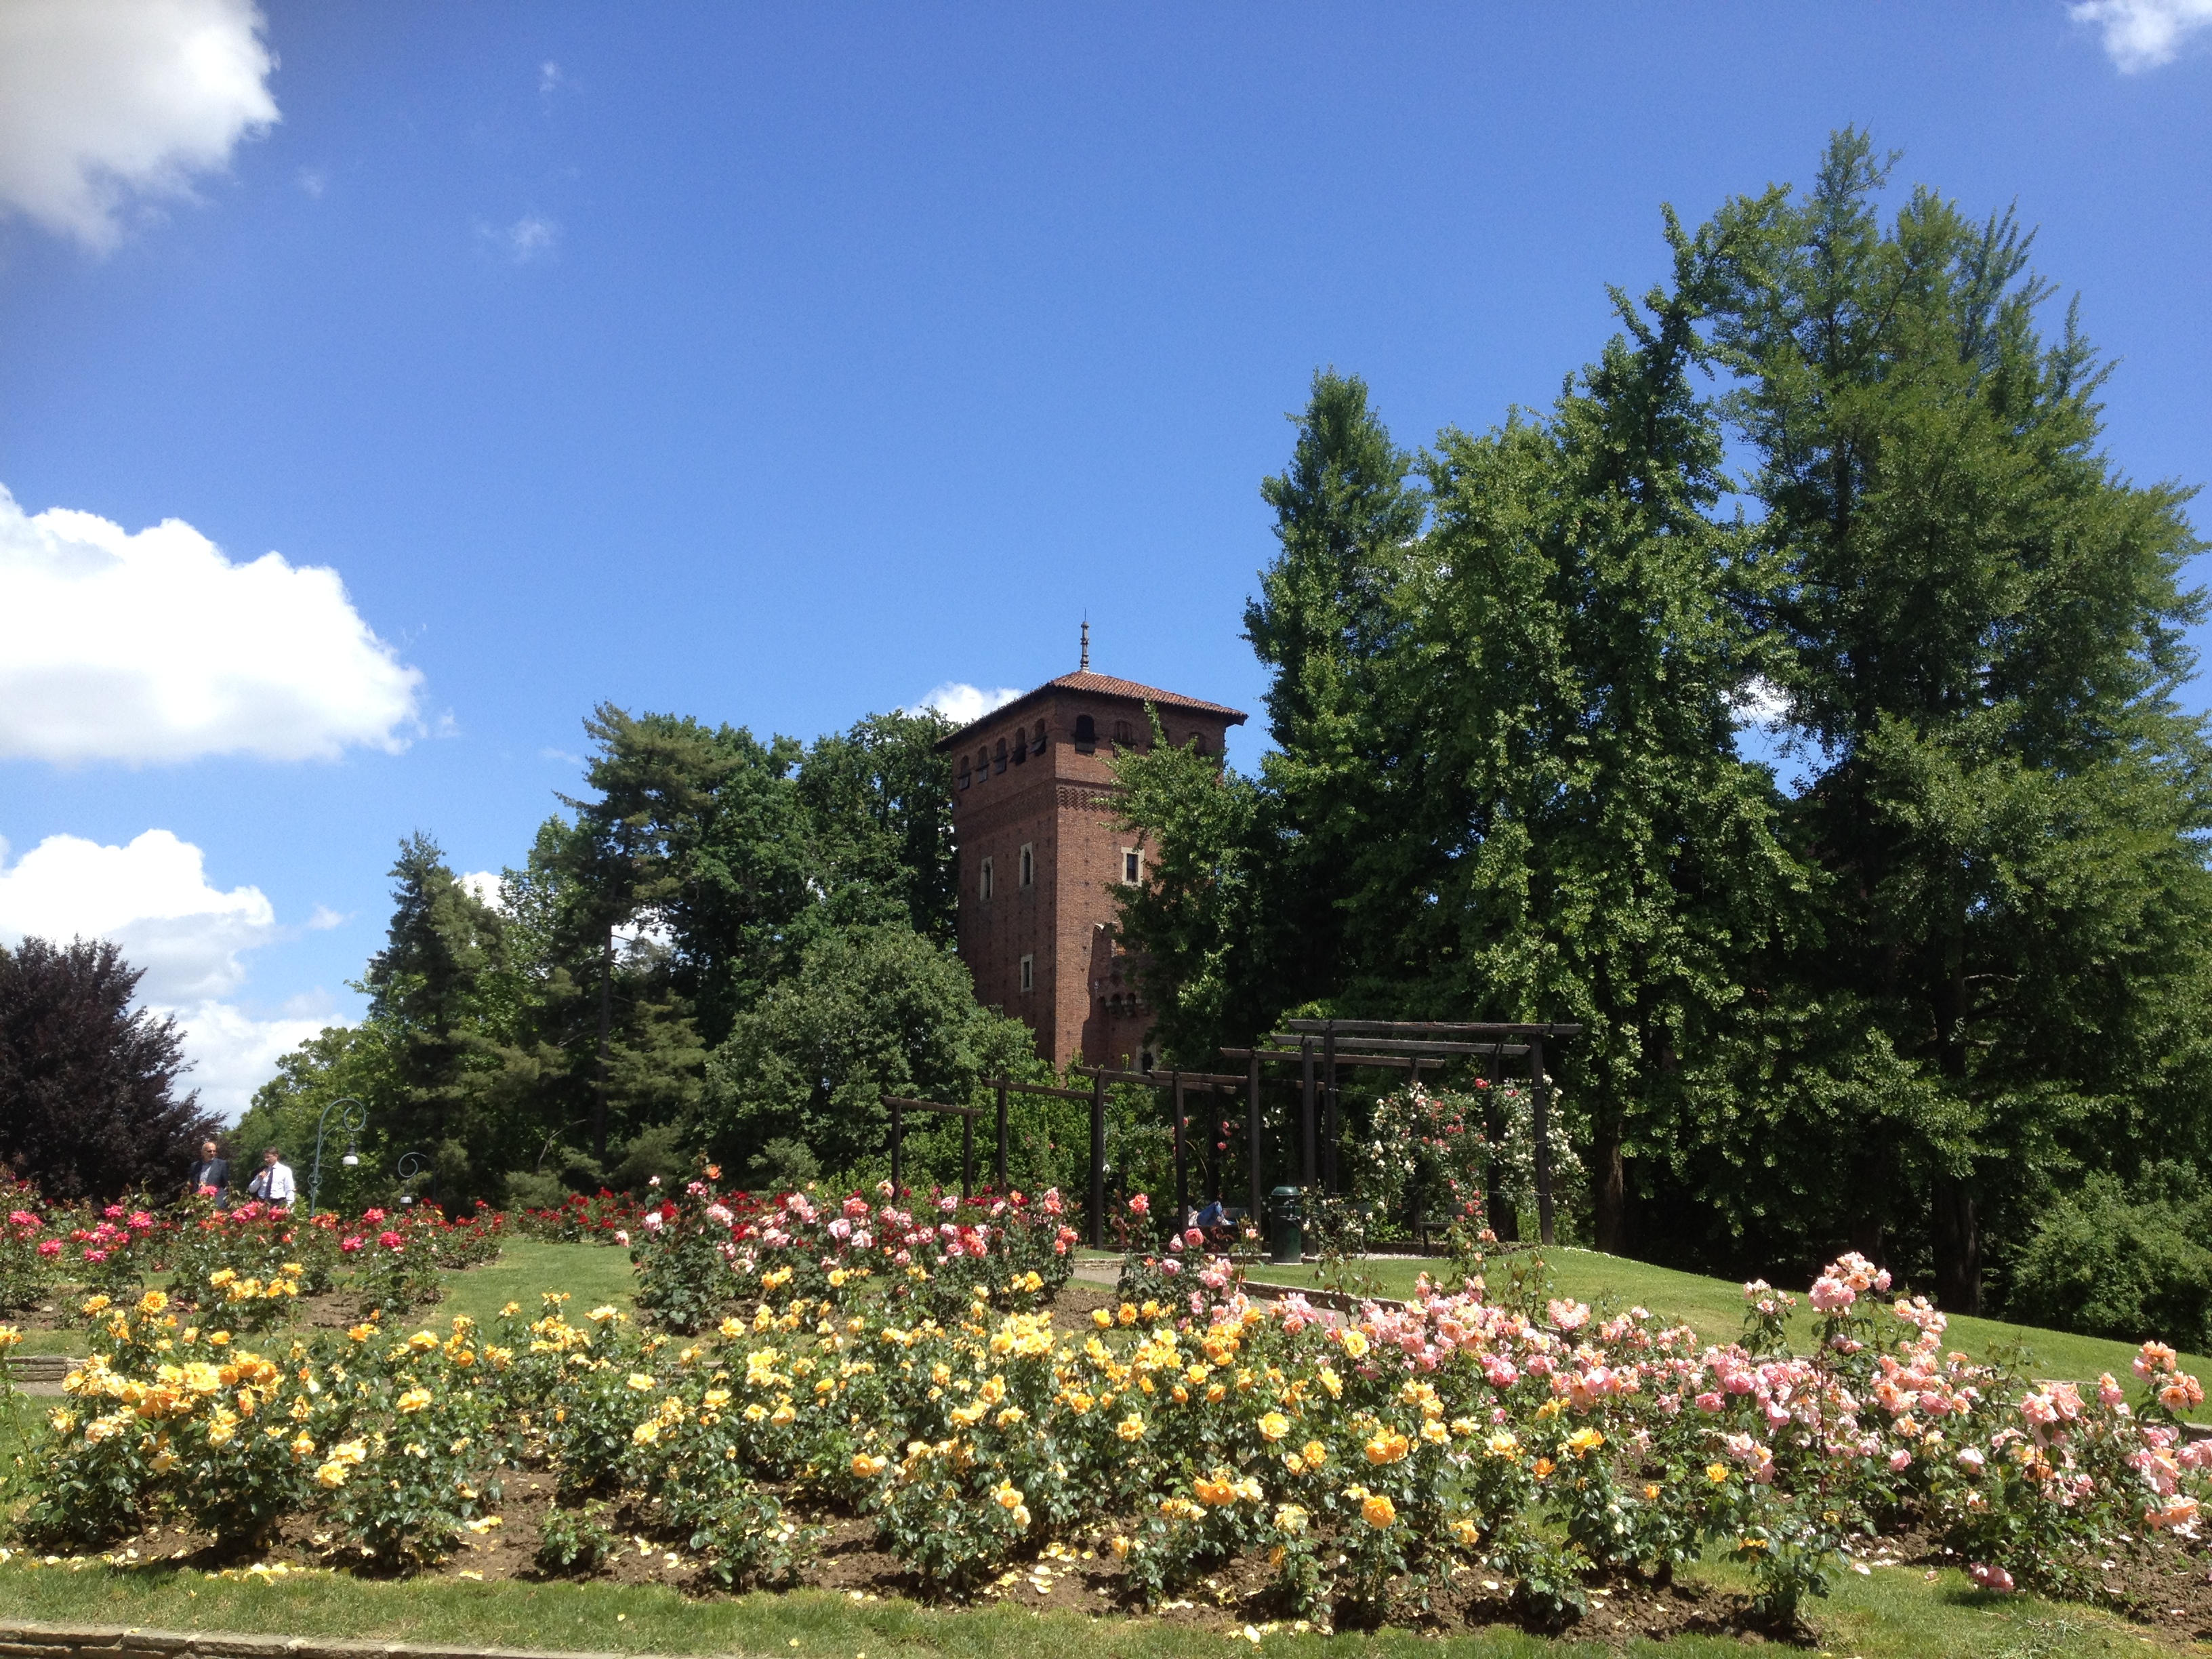
turin, garden, botanical garden, tree, sky, botany, flower, plant, spring, house, shrub, cloud, landscape, rural area, land lot, wildflower, real estate, park, plant community, estate, landscaping, meadow, plantation, farm, home, tourism, leisure, building, vacation, lawn